Alfred E. Neuman

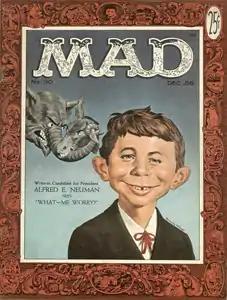
Neuman on "Mad" 30, published December 1956

Alfred E. Neuman is the fictitious mascot and cover boy of the American humor magazine "Mad". The character's distinct smiling face, gap-toothed smile, freckles, red hair, protruding ears, and scrawny body date back to late 19th-century advertisements for painless dentistry, also the origin of his "What, me worry?" motto. The magazine's founder and original editor, Harvey Kurtzman, began using the character in 1954. He was named "Alfred E. Neuman" (a name Kurtzman had previously used in an unconnected way) by "Mad"s second editor Al Feldstein in 1956. Neuman's likeness has appeared on all but a handful of the magazine's covers, over 550 issues. He has almost always been rendered in a front view but has occasionally been seen in silhouette, or directly from behind.